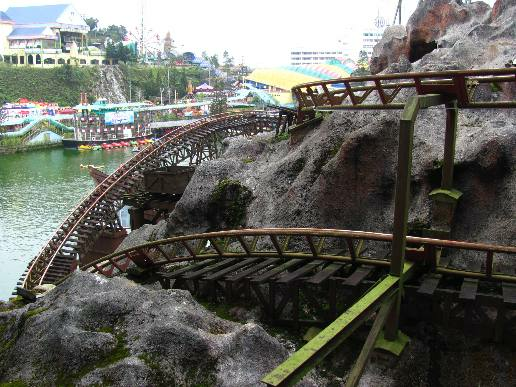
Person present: No